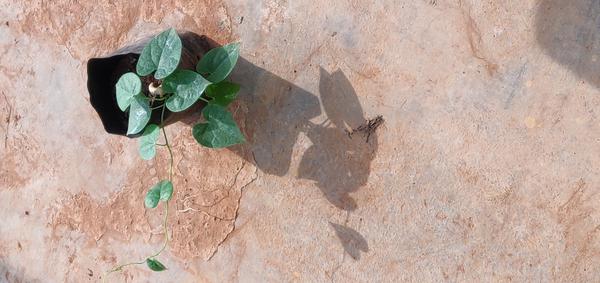
Plant: Amruta_Balli